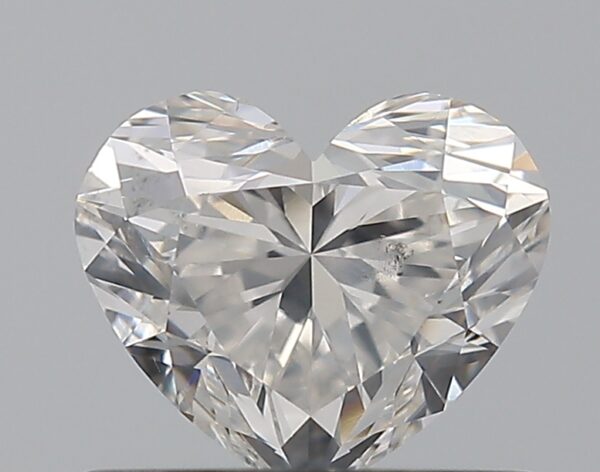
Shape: heart
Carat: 0.7
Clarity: SI1
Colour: F
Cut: EX
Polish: EX
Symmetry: VG
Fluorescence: N
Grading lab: GIA
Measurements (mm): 5.23 x 6.14 x 3.69